Mount Osmond, South Australia

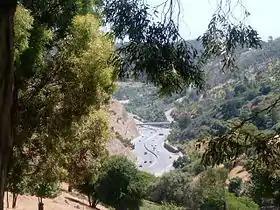
The Mount Osmond Interchange on the South Eastern Freeway. Mount Osmond Road can be seen winding up the hill on the right

Due to the suburb's relative isolation and hilly geography, it contains very few roads and does not conform to Adelaide's typical grid pattern – despite the suburb's age. The earliest road to be built was Mount Osmond Road, and done so by early developers in 1882 to make the suburb more attractive to prospective buyers. Mount Osmond Road remains one of two sealed roads which can today access Mount Osmond and is located to the south of the suburb. It begins as the first interchange on the South Eastern Freeway (formerly Mount Barker Road) and then winds around the Mount to the top of the mount and around the golf course. The other sealed road that provides access to Mount Osmond is Hayward Drive, which starts in Beaumont and then winds around the hills to meet the rest of the suburb's road network.